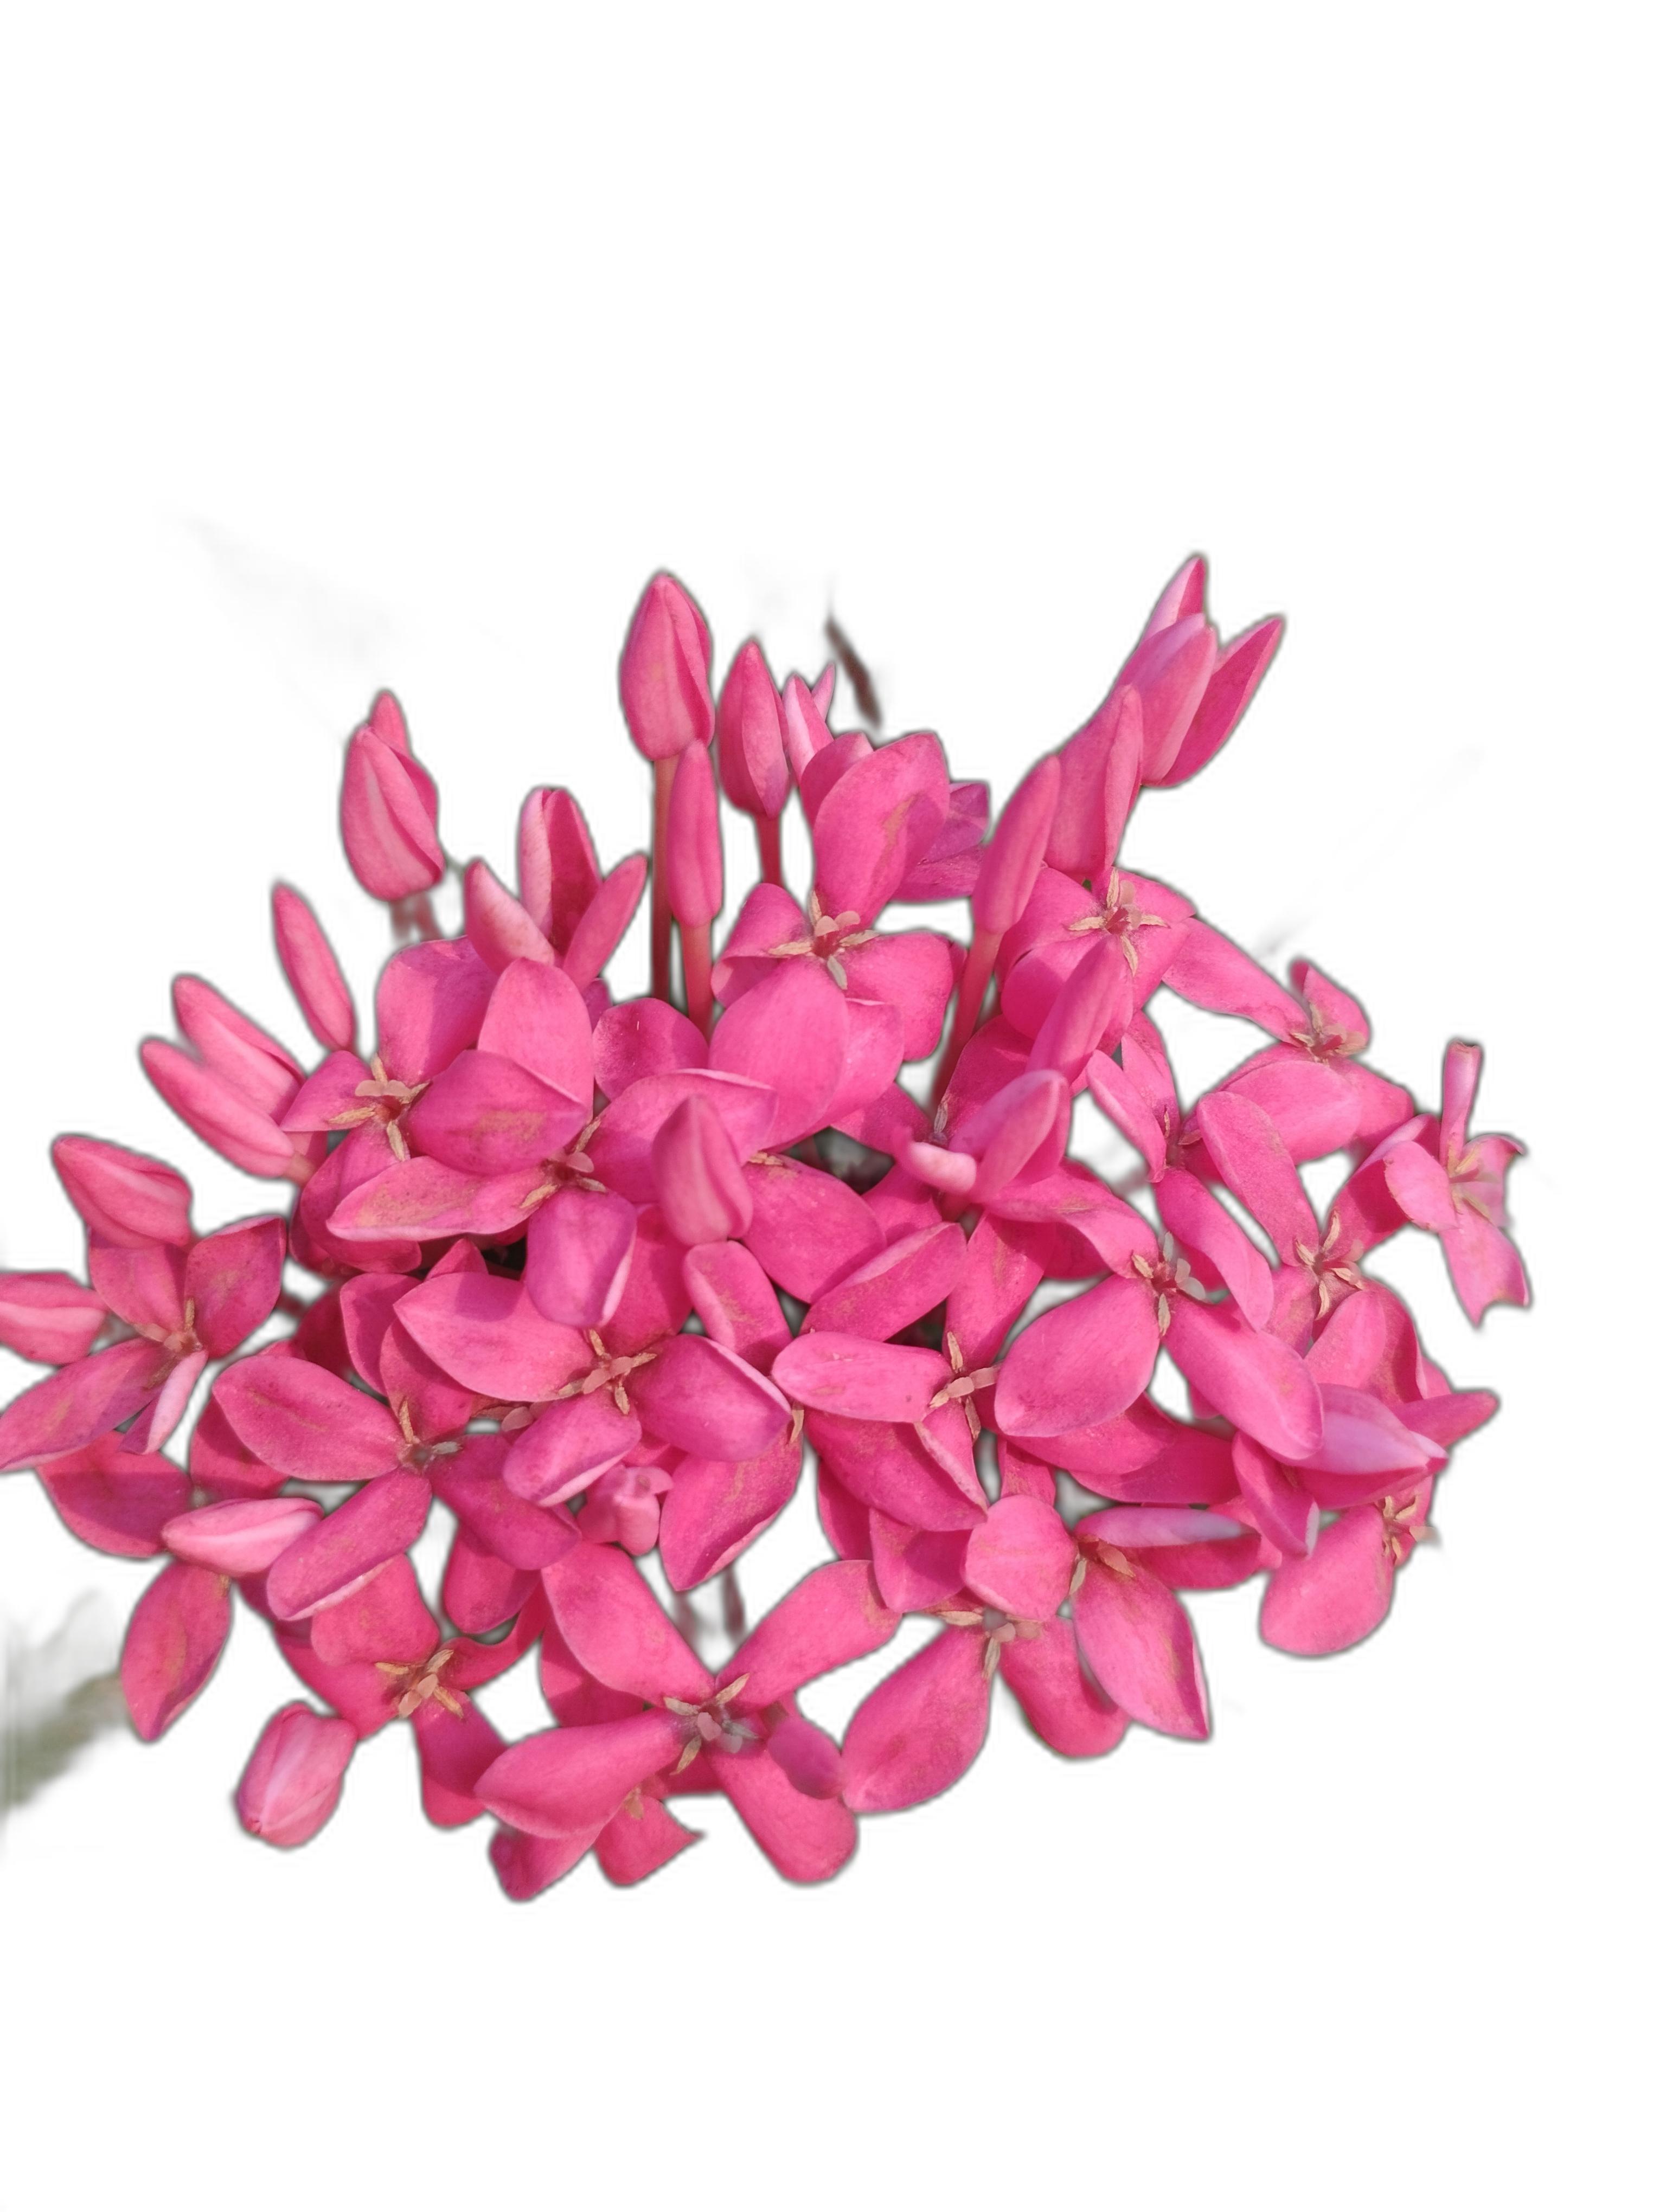
Label: Jungle geranium